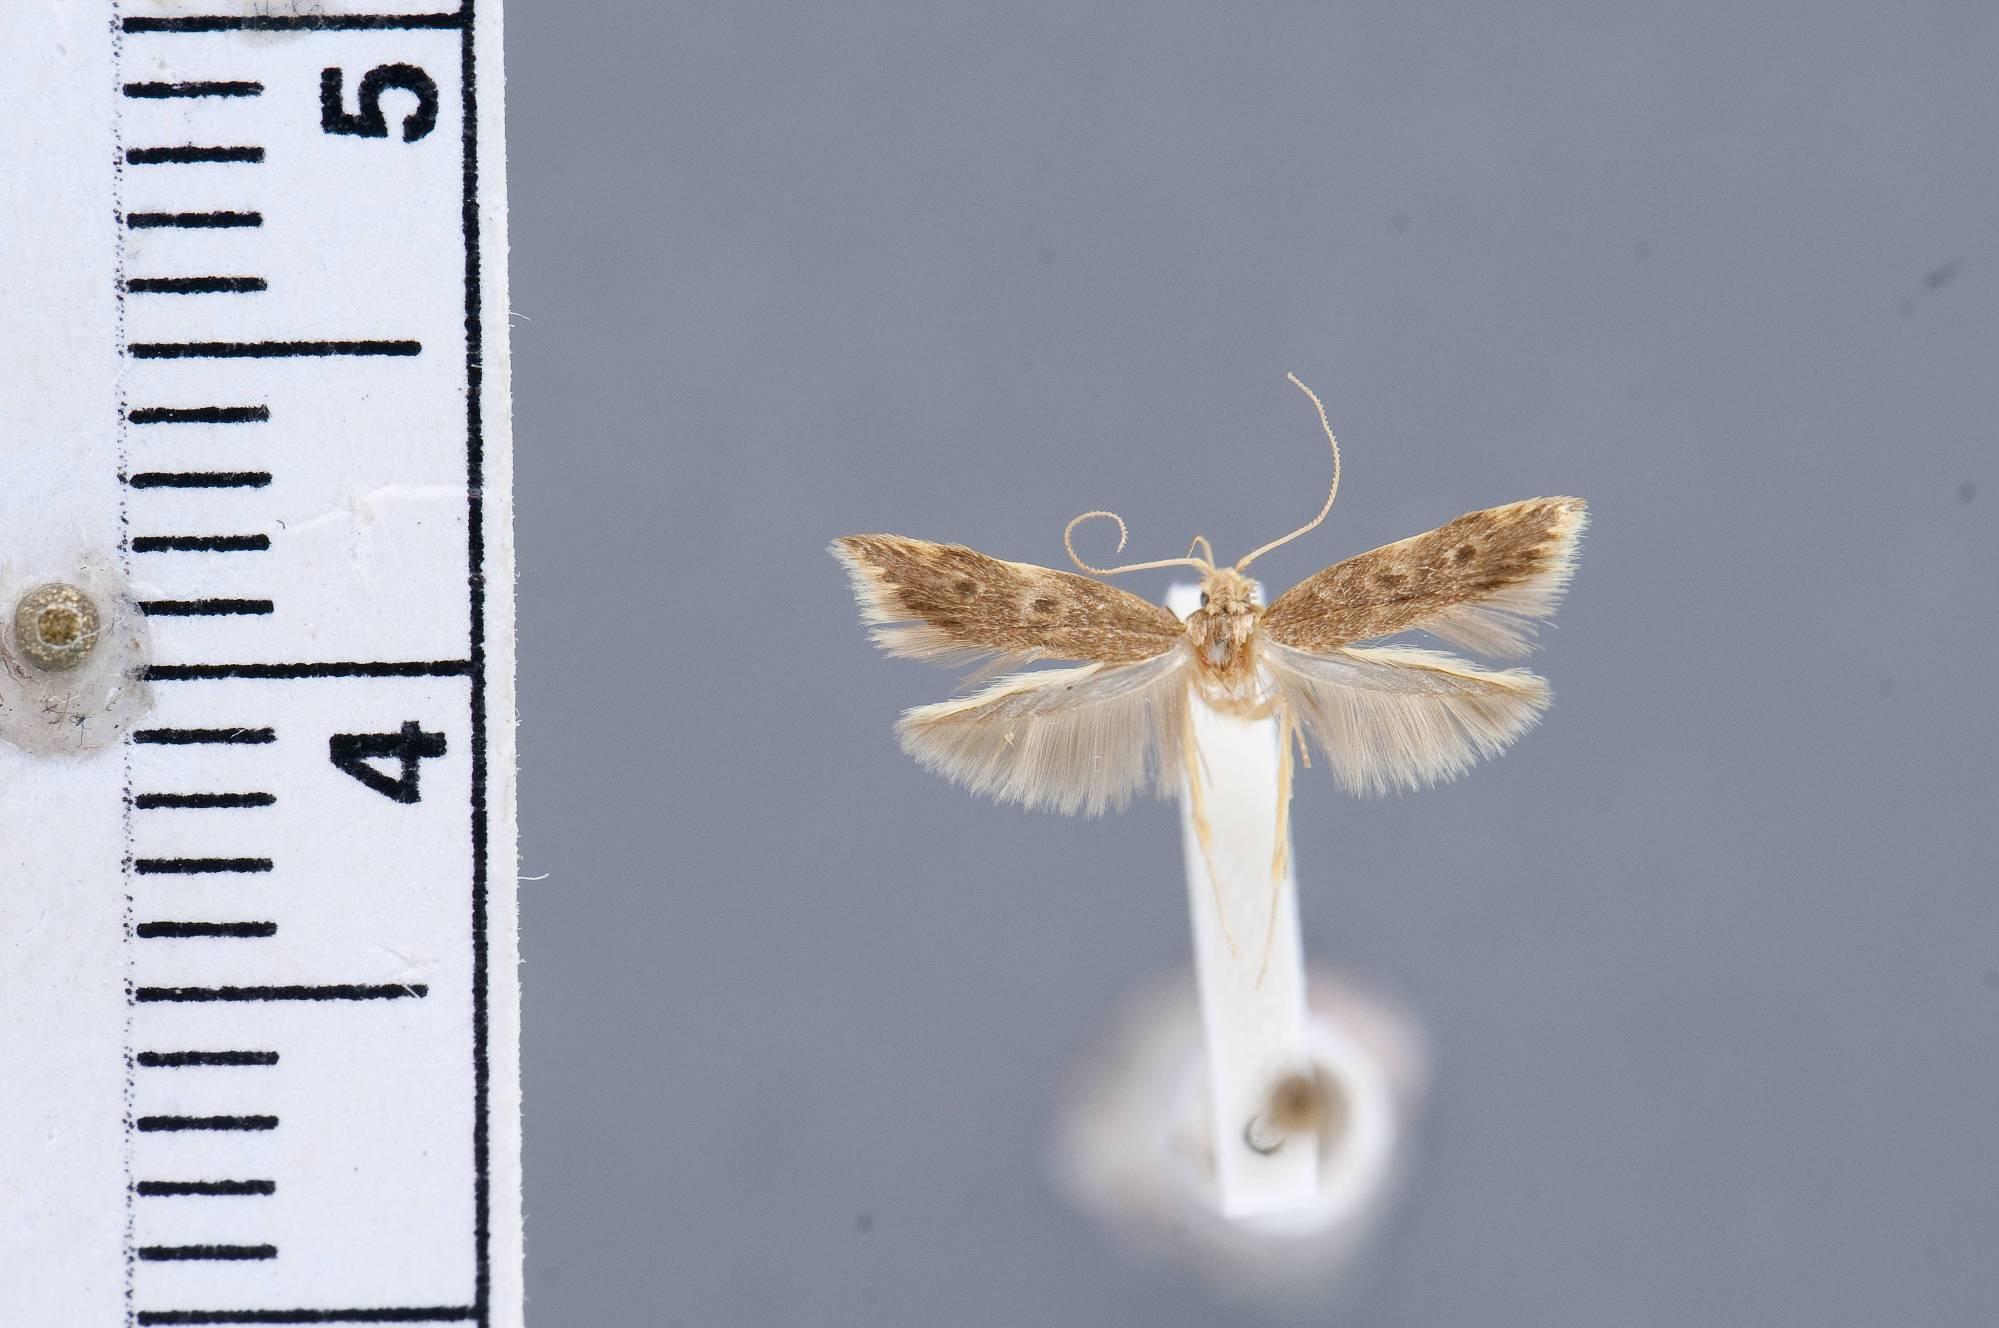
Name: Asymphorodes lenticula
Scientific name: Asymphorodes lenticula Clarke, 1986
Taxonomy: Animalia, Arthropoda, Insecta, Lepidoptera, Glossata, Cosmopterigidae, Cosmopteriginae
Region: J. F. Clarke
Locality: Nuku Hiva, Tapuaooa, Marquesas Islands, French Polynesia, France
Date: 30 Jan 1968